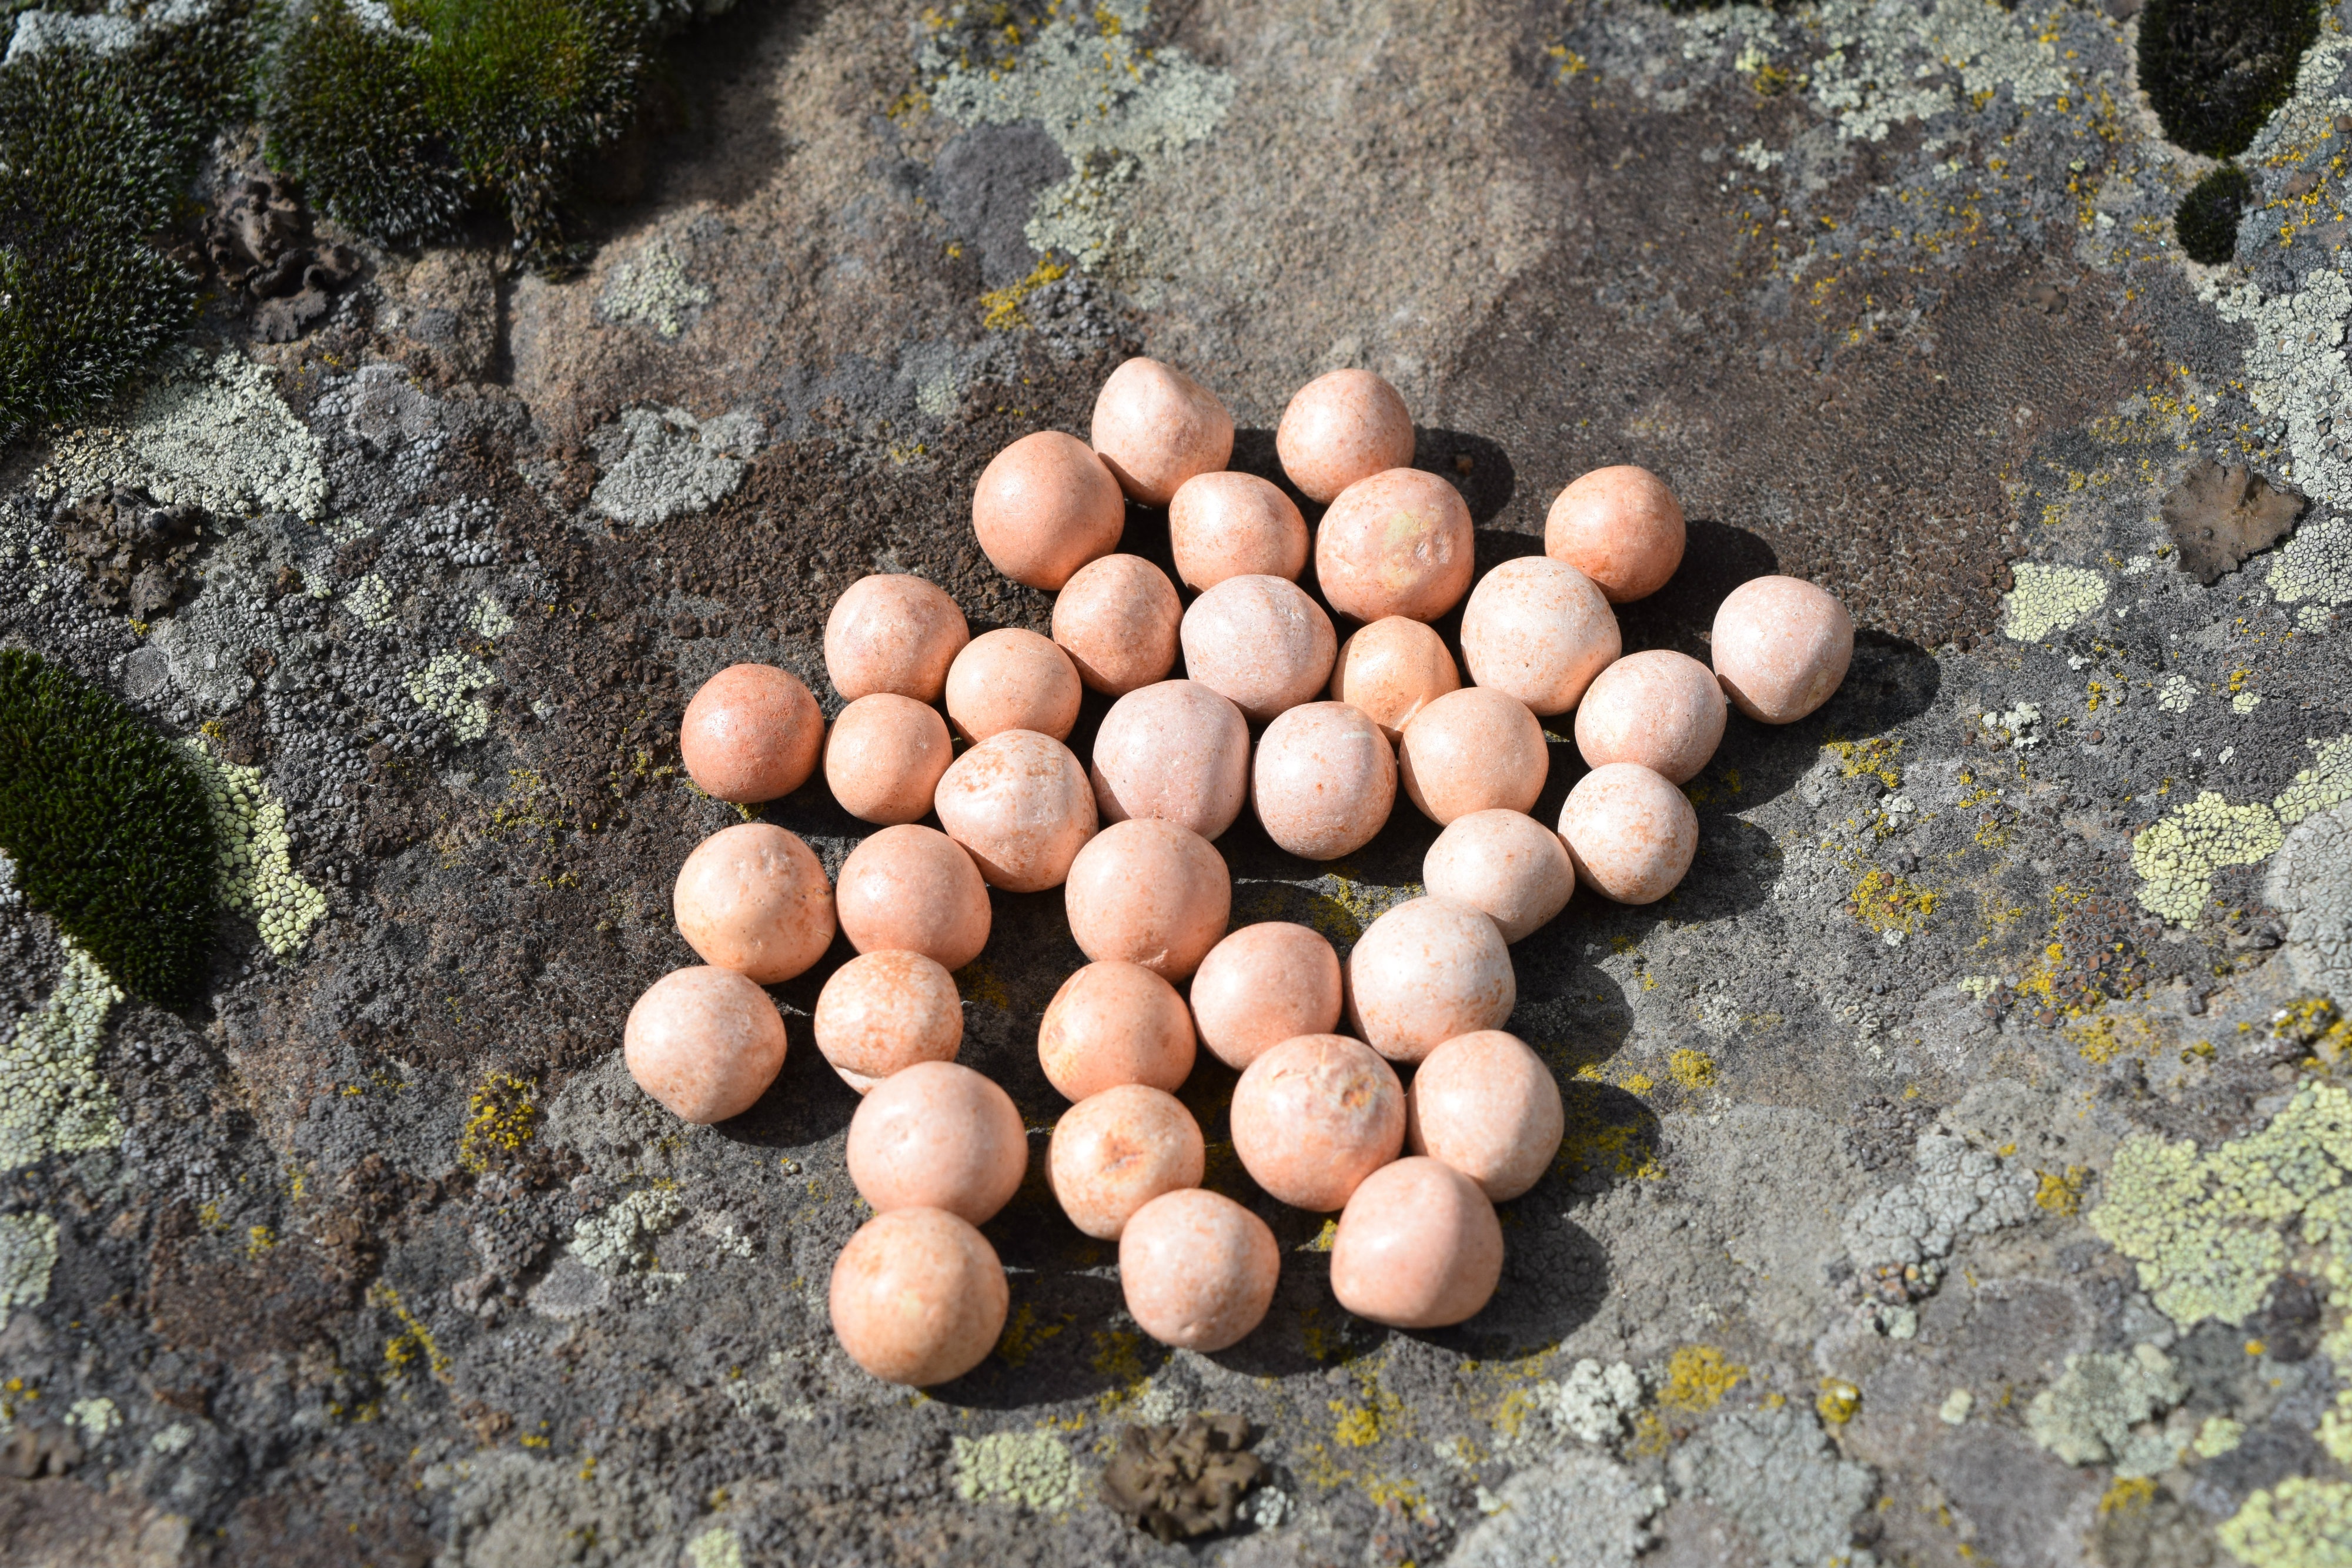
flower, produce, soil, mushroom, rocks, fungus, marbles, balls, auriculariales, agaricus, oyster mushroom, edible mushroom, agaricomycetes, agaricaceae, auriculariaceae